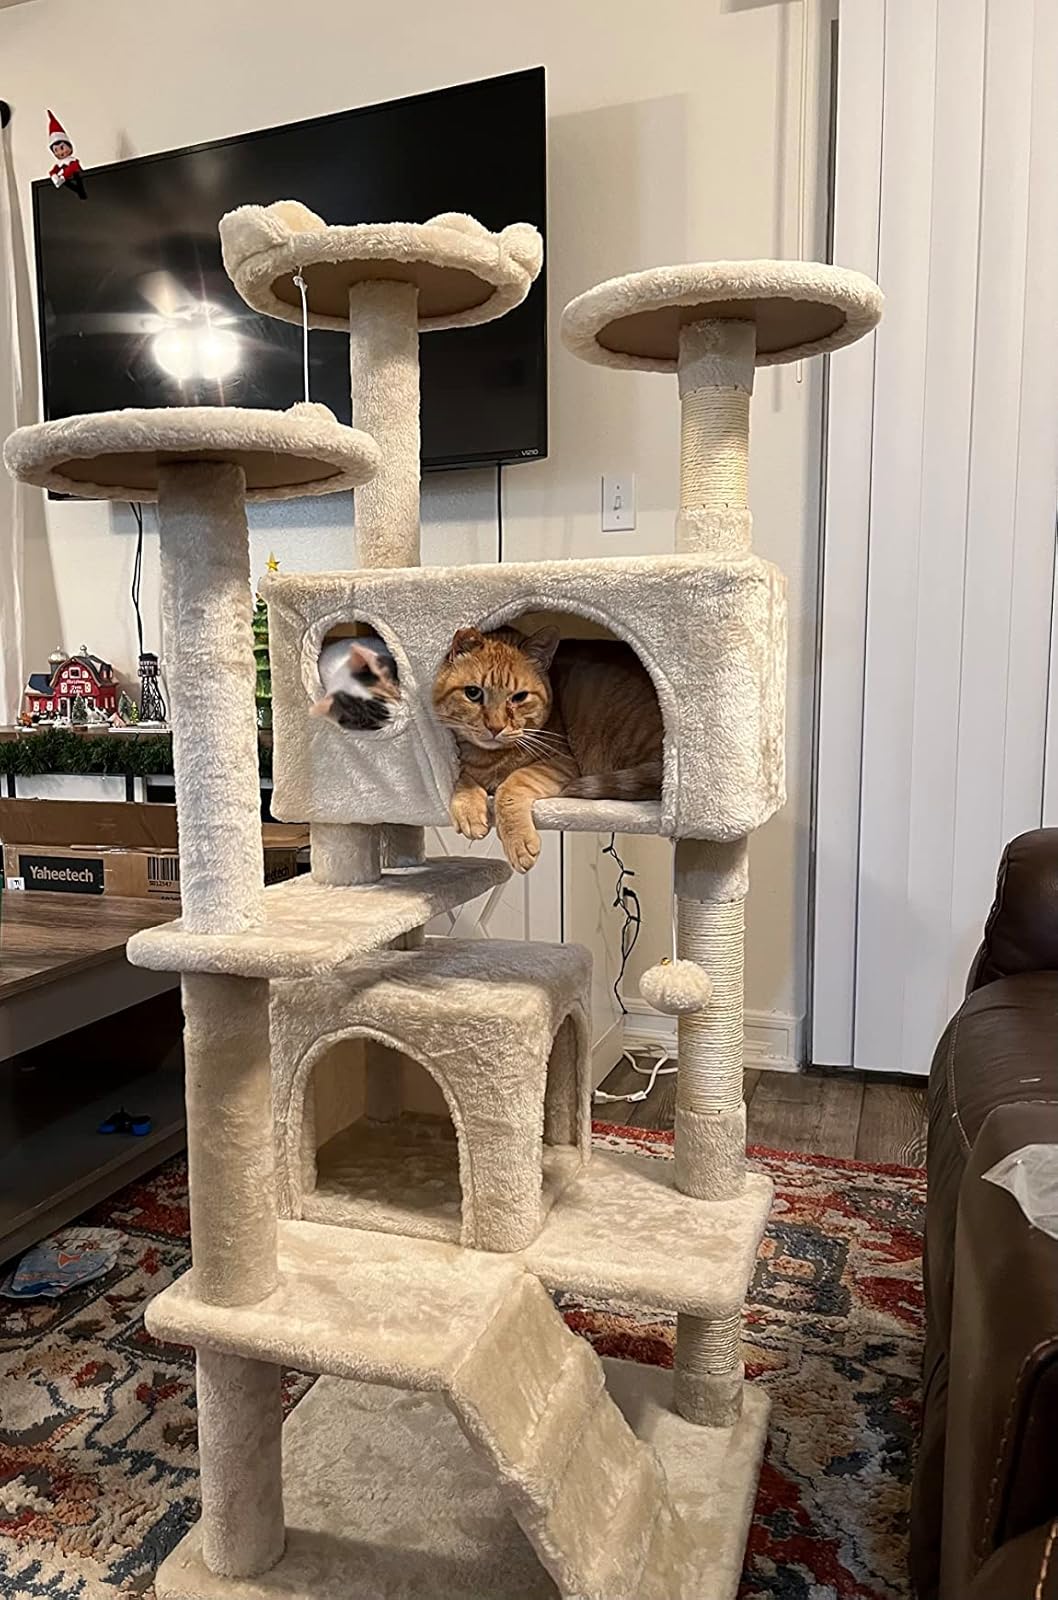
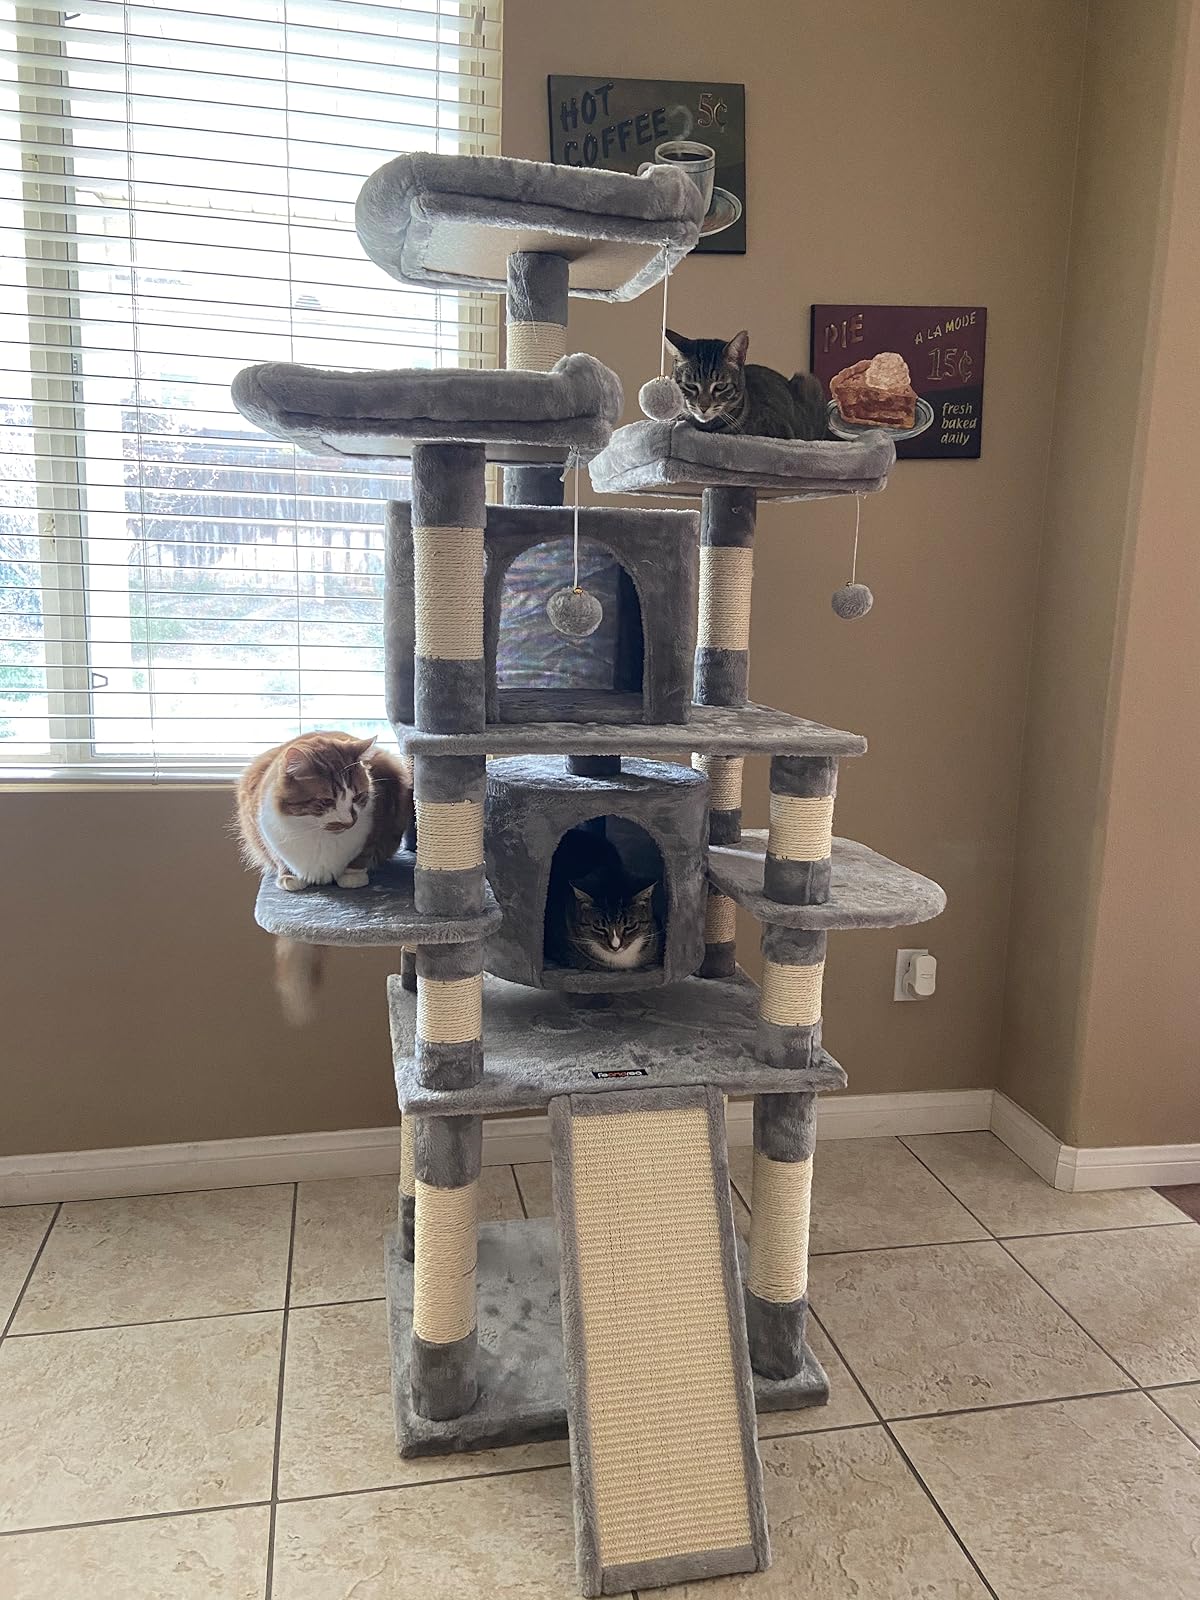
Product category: items_cat tree
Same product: no